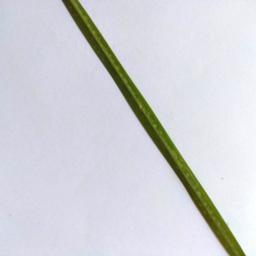
Label: Rice___Healthy